Barbara Gordon

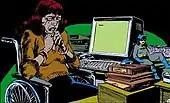
Barbara Gordon as Oracle, in "Suicide Squad" #38 (January 1990). Art by Luke McDonnell and Geof Isherwood.

DC officially retired the hero in the one-shot comic "Batgirl Special" #1 (July 1988), written by Barbara Kesel.